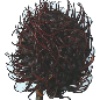
Label: rambutan